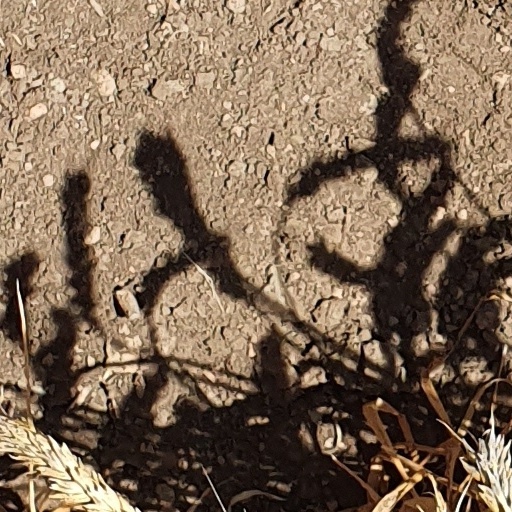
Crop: wheat